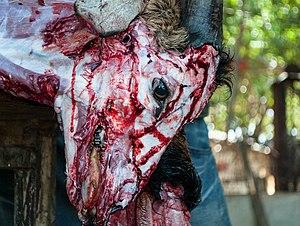
La cruauté envers un animal, ou maltraitance envers un animal, est le fait qu'un être humain fasse subir à un animal, qu'il soit sauvage, domestique, apprivoisé ou tenu en captivité, un acte visant à lui faire du mal, que ce soit sous forme active ou sous forme passive.